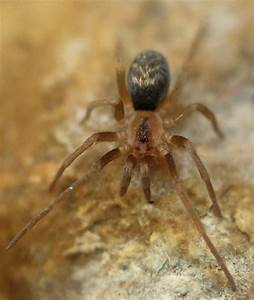
Label: spider